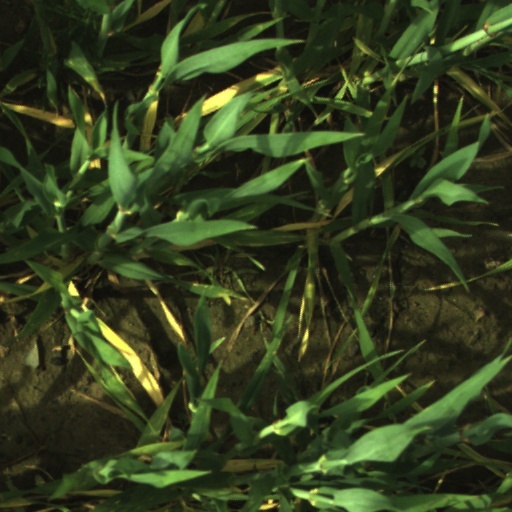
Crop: wheat